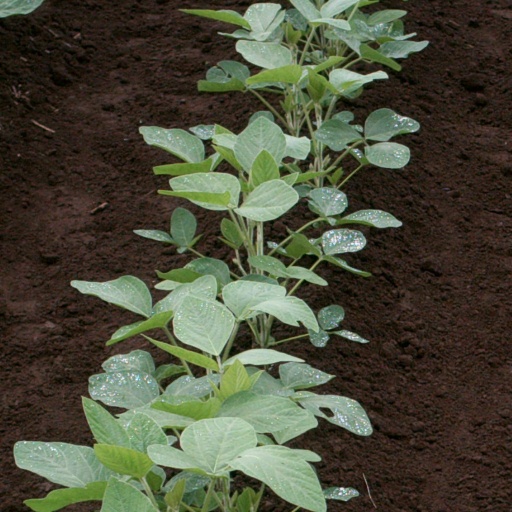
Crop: soybean